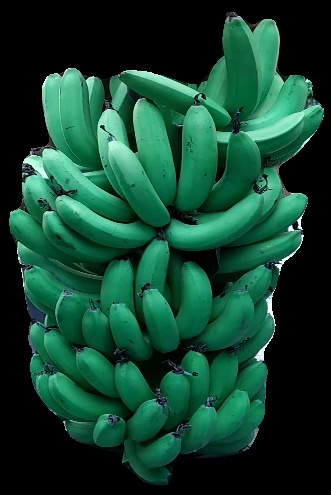
Variety: pachbale
Grade: grade1